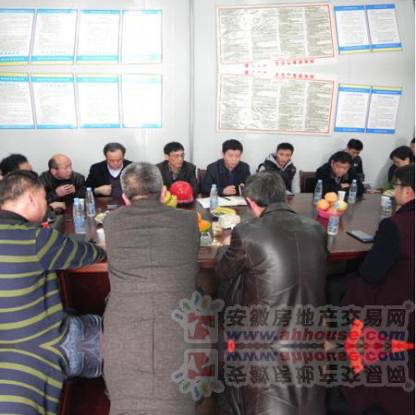
Objects in the image:
label: head
label: head
label: head
label: head
label: head
label: head
label: head
label: head
label: head
label: head
label: head
label: head
label: head